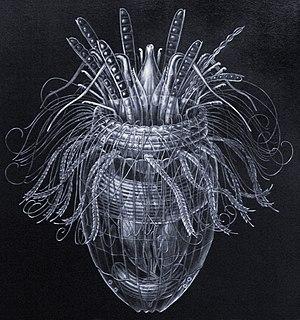
Les Céphalorhynques /sefalorẽk/ constituent un phylum d'animaux primitifs.
Les loricifères forment un embranchement d'animaux ecdysozoaires. Moins d'une quarantaine d'espèces ont été décrites sur la centaine connue.
Pliciloricus enigmaticus est une espèce de loricifères de la famille des Pliciloricidae.
Rugiloricus renaudae est une espèce de loricifères de la famille des Pliciloricidae.